Albert Eugene Gallatin

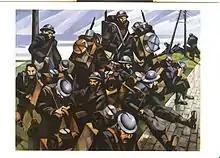
C. R. W. Nevinson, "French Troops Resting", postcard taken from a painting of the same name, 1916

Gallatin served in World War I as a member of a naval reserve unit and directed two civilian groups: a federal government committee on exhibitions of art propaganda and a municipal committee that encouraged artists to make posters supporting the war effort. This involvement led to a book, "Art and the Great War", (1919) in which Gallatin discussed war-related art in the allied nations, giving many examples of paintings, drawings, posters, caricatures, and prints that he admired. In 1918, with Duncan Phillips and Augustus Vincent Tack, he organized an exhibition, the Allied War Salon of New York. The works in this show were almost all traditionally representational. The exceptions were paintings by a British artist, C.R.W. Nevinson, whose work at this time could be described as a cubist version of futurism. Nevinson's "French Troops Resting" of 1916, was exhibited at the Keppel & Co. galleries in 1919 and was probably included in the 1918 show. It and similar works of his are said to have been Gallatin's first introduction to this aspect of modernism.